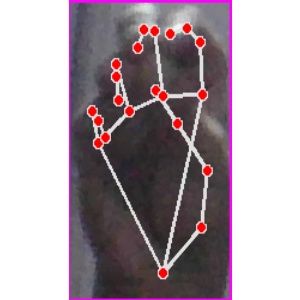
अक्षर: ङ